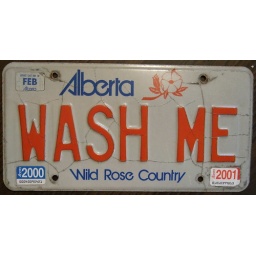
Alberta in the springtime, a plate describing most cars at the time. My favourite!!